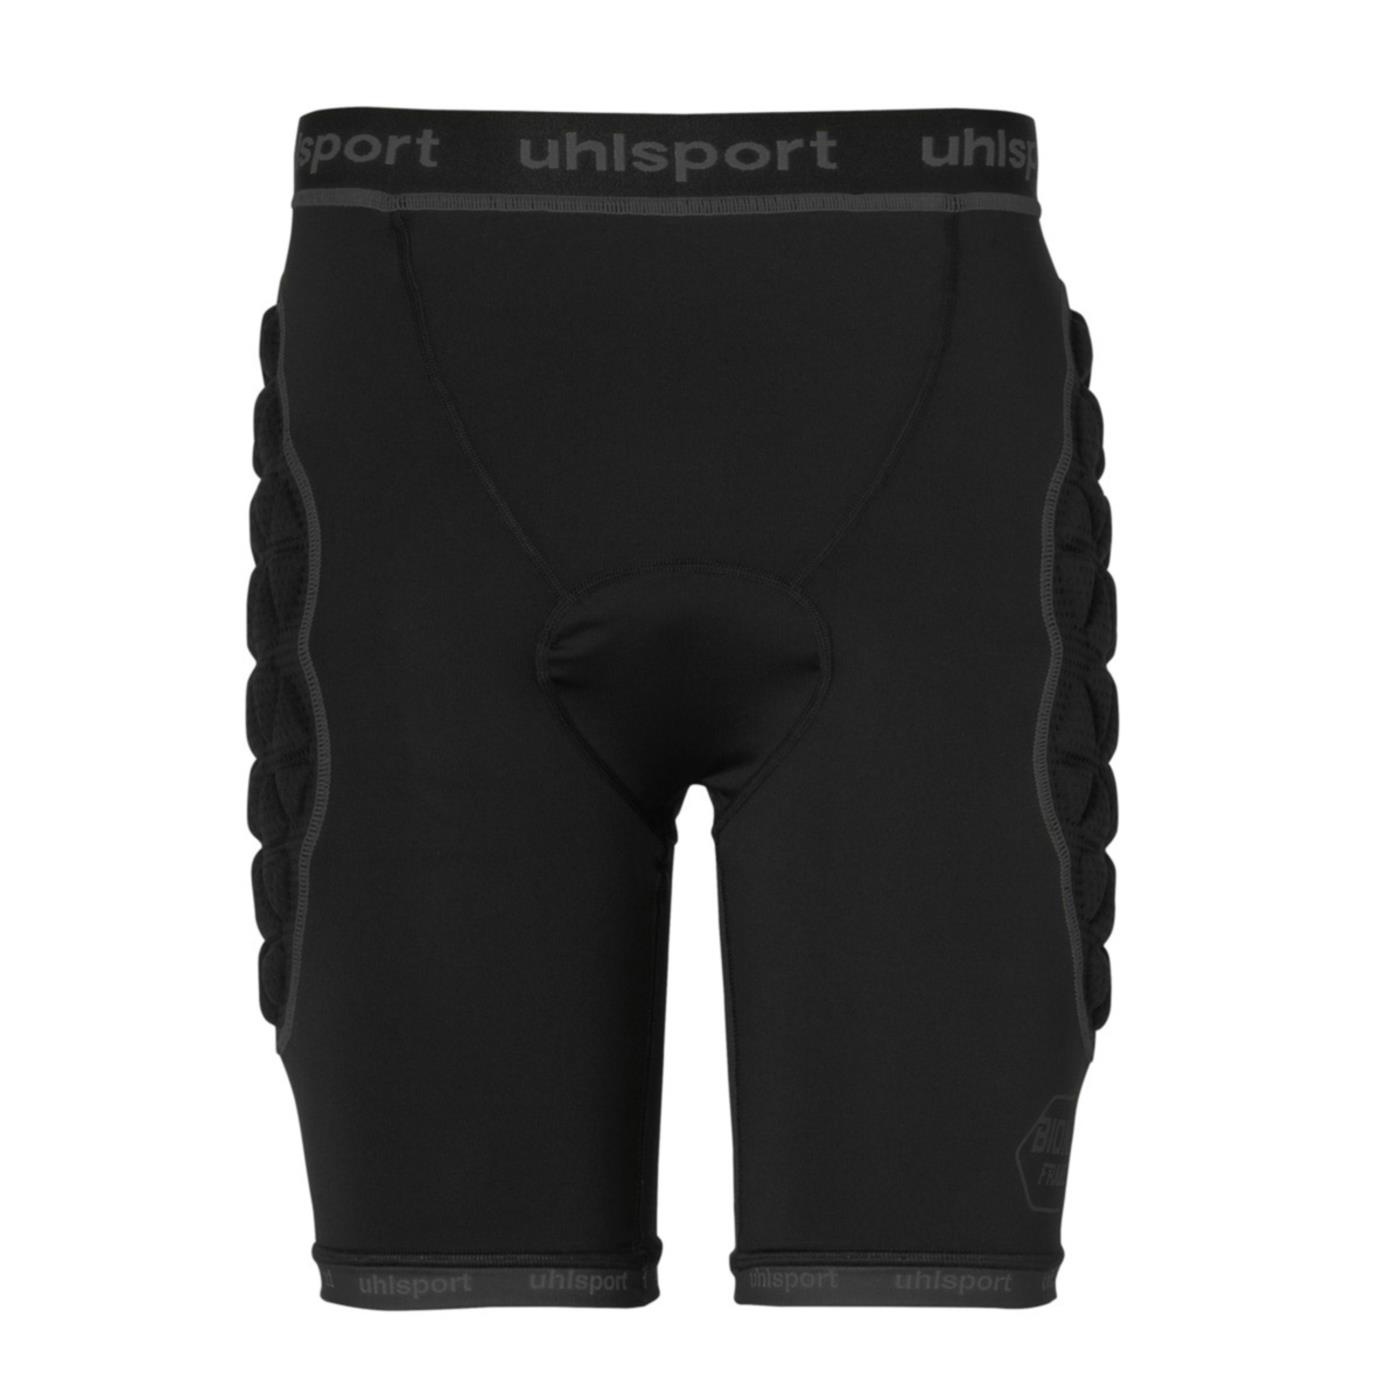
UHLSPORT BIONIKFRAME PADDED SHORTS
Sottopantalone/pantalone corto da portiere da bambino/ragazzo di Uhlsport, modello Bionikframe Shorts Junior Black Edition. Tessuto: 91% Polyester, 9% Elasthan. Nanoflex: Materiale innovativo per una vestibilità e una flessibilità ottimizzate. Sviluppato per muoversi con il tuo corpo. Bionikpad: Sistema di imbottitura appositamente sviluppato per una mobilità e una protezione ottimizzate. Imbottitura ergonomica su fianchi Elastico in vita Fondo gamba liscio Cuciture piatte Colore: Nero. Taglie espresse in cm di altezza del bambino.
Brand: UHLSPORT
Category: Sporting Goods > Athletics > Soccer > Soccer Protective Gear